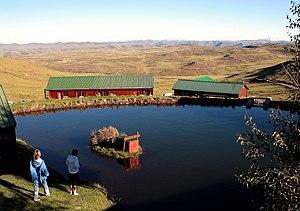
Tiffindell est une petite station de ski d'Afrique du Sud créée en 1993 dans le sud du Drakensberg. Elle comporte 2 km de pistes sur un terrain de 15 ha. Le sommet des pistes se situe à 2 900 m d'altitude. On y trouve un restaurant, quatre bars et un snowpark. Elle est l'une des deux seules stations de ski d'Afrique australe, l'autre étant Afri-Ski au Lesotho. La station est classée 19ᵉ sur la liste des 100 meilleures stations de ski de CNN.